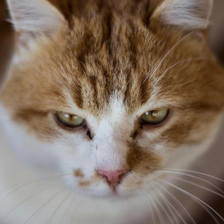
Label: animals